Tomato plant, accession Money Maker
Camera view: tilt-top (135 deg); turntable rotation: 0 degrees
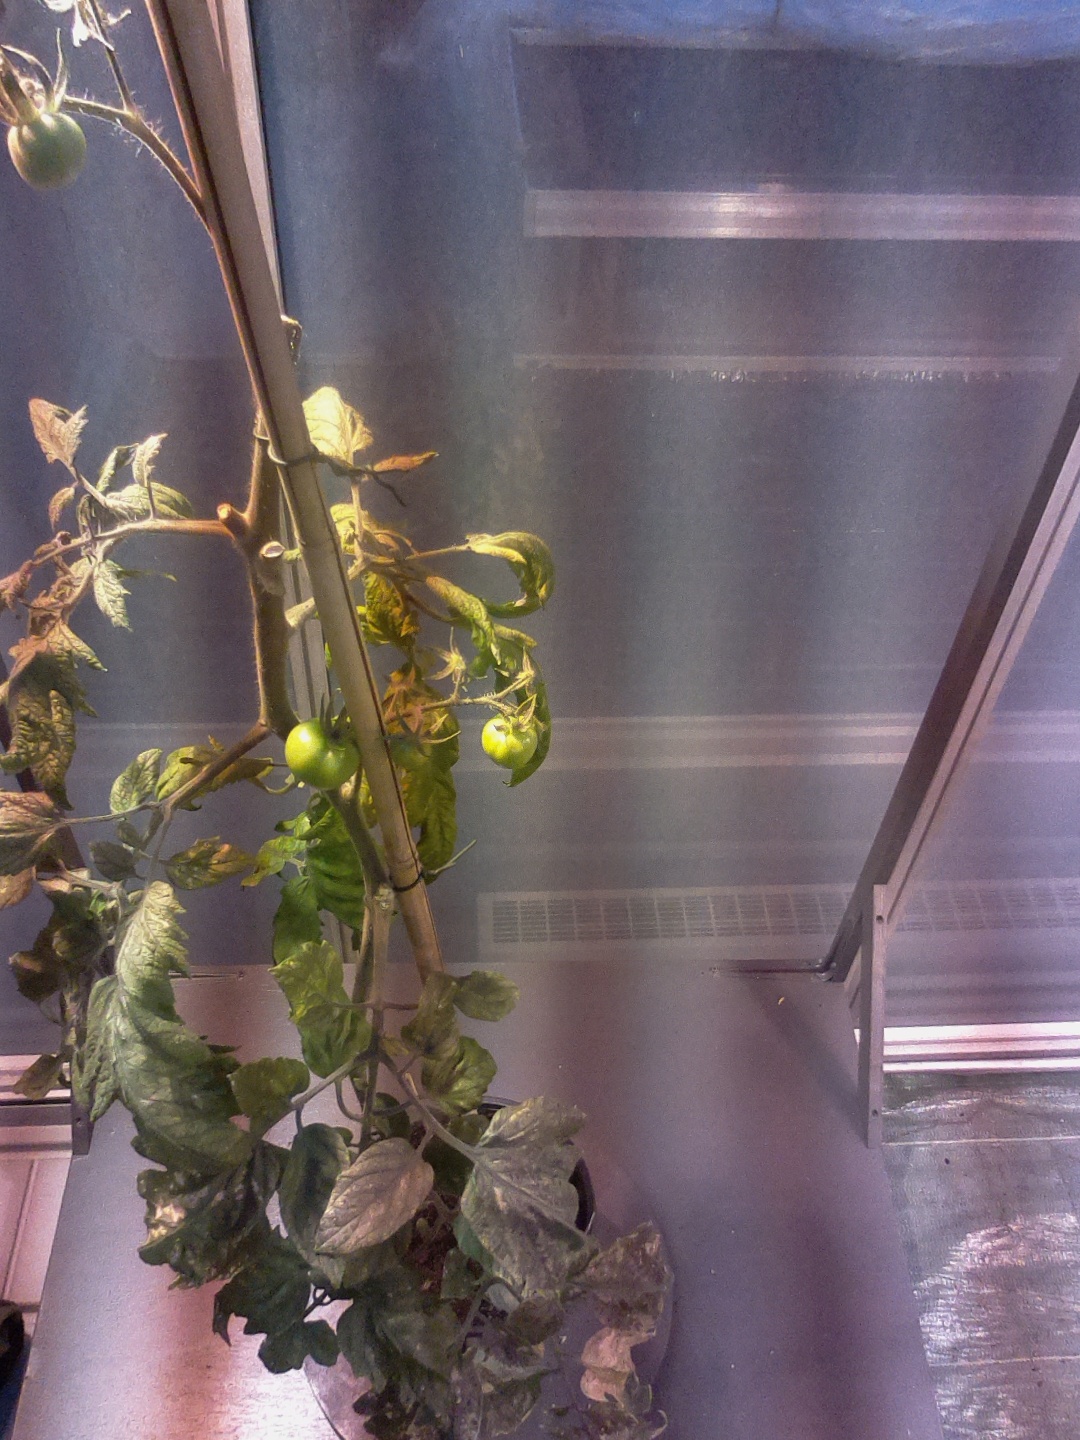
BBCH growth stage 75: 50%-60% of final fruit size